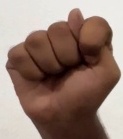
ASL sign: T